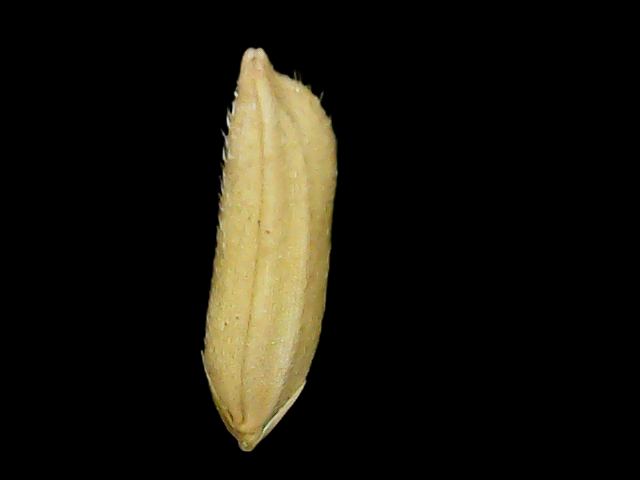
Rice variety: Binadhan26